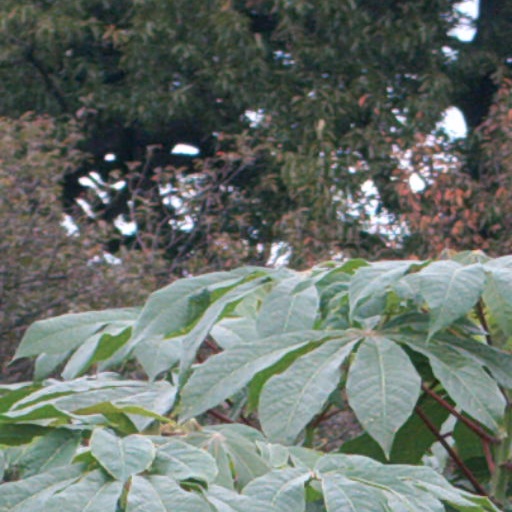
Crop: cassava